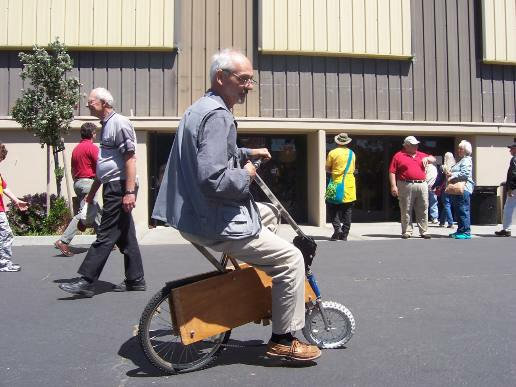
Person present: Yes